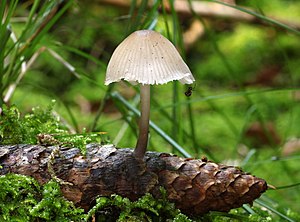
Svampe / Levevis
En svamp på en kogle
Svampe er en stor gruppe af organismer, der både har træk fælles med dyr og planter, men er samlet i et selvstændigt rige. Blandt de 100.000 kendte arter er mange vigtige nedbrydere af dødt organisk materiale. Andre er parasitter, der lever af levende planter og dyr, eller lever i symbiose med planter ved hjælp af såkaldt mykorrhiza. Svampe er desuden kendt for undertiden at indeholde giftige og psykedeliske stoffer.